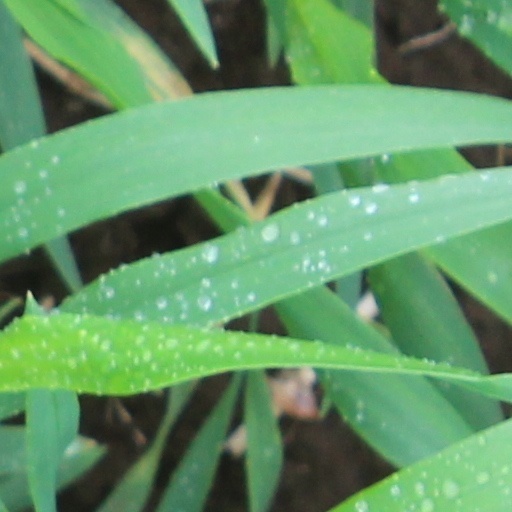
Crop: wheat